Gentle Ben

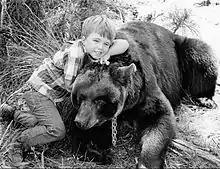
Clint Howard as "Mark Wedloe" with Bruno the Bear as "Ben" in 1967

Gentle Ben is a bear character created by author Walt Morey and first introduced in a 1965 children's novel, "Gentle Ben". The original novel told the story of the friendship between a large male bear named Ben and a boy named Mark. The story provided the basis for the 1967 film "Gentle Giant", the popular late 1960s U.S. television series "Gentle Ben", a 1980s animated cartoon and two early 2000s made-for-TV movies.